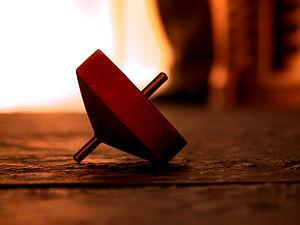
Toupie japonaise Bahasa Melayu: Gasing Jepun
Une toupie est un jouet destiné à tourner sur lui-même le plus longtemps possible, en équilibre sur sa pointe.